George Eiferman

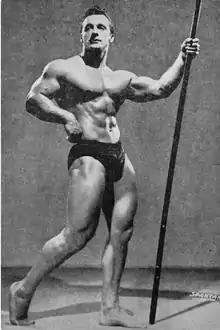
Eiferman in a 1950 issue of "Strength & Health" magazine

George Eiferman (November 3, 1925 – February 12, 2002) was an American professional bodybuilder and trainer. Born in Philadelphia in 1925, he served in the Navy during World War II and entered into the sport of bodybuilding afterwards. Known for his size and definition, particularly his shoulders, pecs, and arms, he won the Mr. Philadelphia competition in 1947, the AAU Mr. America competition in 1948, and the Mr. Universe in 1962. He was inducted into the IFBB Hall of Fame in 2000.